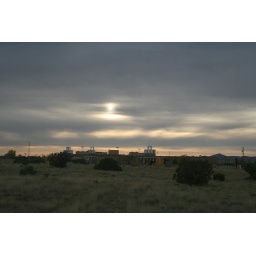
I was taking pictures of the field outside my house and was captivated by the sunset.